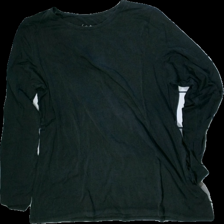
View: front
Type: Top
Category: Ladies
Brand: Gudrun Sjödén
Colors: Grey
Material: 100% viscose
Cut: Regular
Size: L
Season: All
Damage: a few loose threads
Price range: 50-100
Recommended usage: Reuse
Comment: expensive brand